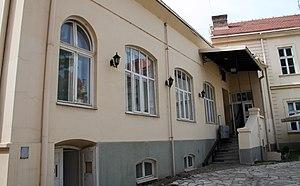
Le musée de la pédagogie de Belgrade ou musée pédagogique de Belgrade est un musée consacré à l'enseignement situé à Belgrade, la capitale de la Serbie. Il se trouve rue Uzun Mirkova 14, dans la municipalité de Stari grad. Le musée est installé dans l'ancienne Realka, construite en 1837-1838 ; le bâtiment est inscrit sur la liste des monuments culturels de grande importance de la République de Serbie et sur la liste des biens culturels protégés de la Ville de Belgrade.